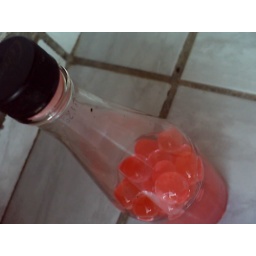
Small balls in a bottle ...